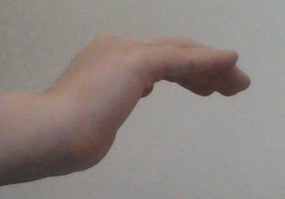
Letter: haa